Two Gophers from Texas

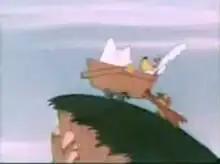
The Goofy Gophers take "Little Snookie" on a long walk up a hill...just before sending him down the other end.

Two Gophers from Texas is a 1948 Warner Bros. "Merrie Melodies" cartoon directed by Arthur Davis. It was released on January 17, 1948, and features the Goofy Gophers.